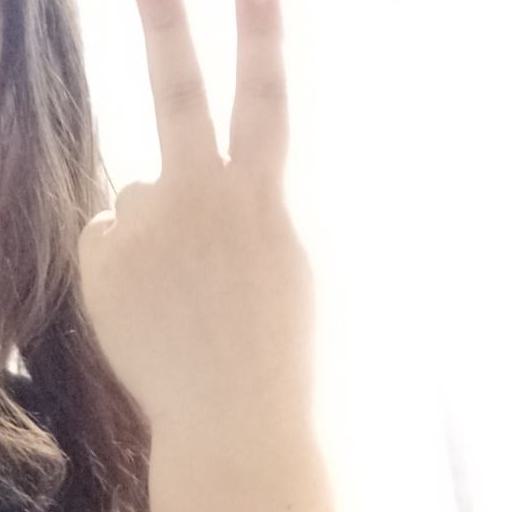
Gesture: peace_inverted